Pan frying

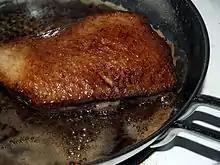
Duck meat being pan fried

Generally, a shallower cooking vessel is used for pan frying than for deep frying; however, using a deep pan with a small amount of oil, butter or bacon grease does reduce spatter. A denser cooking vessel is better than a less dense pan because the added mass will improve temperature regulation. An electric skillet can be used analogously to an electric deep fryer, and many of these devices have a thermostat to keep the liquid (in this case, oil) at the desired temperature.